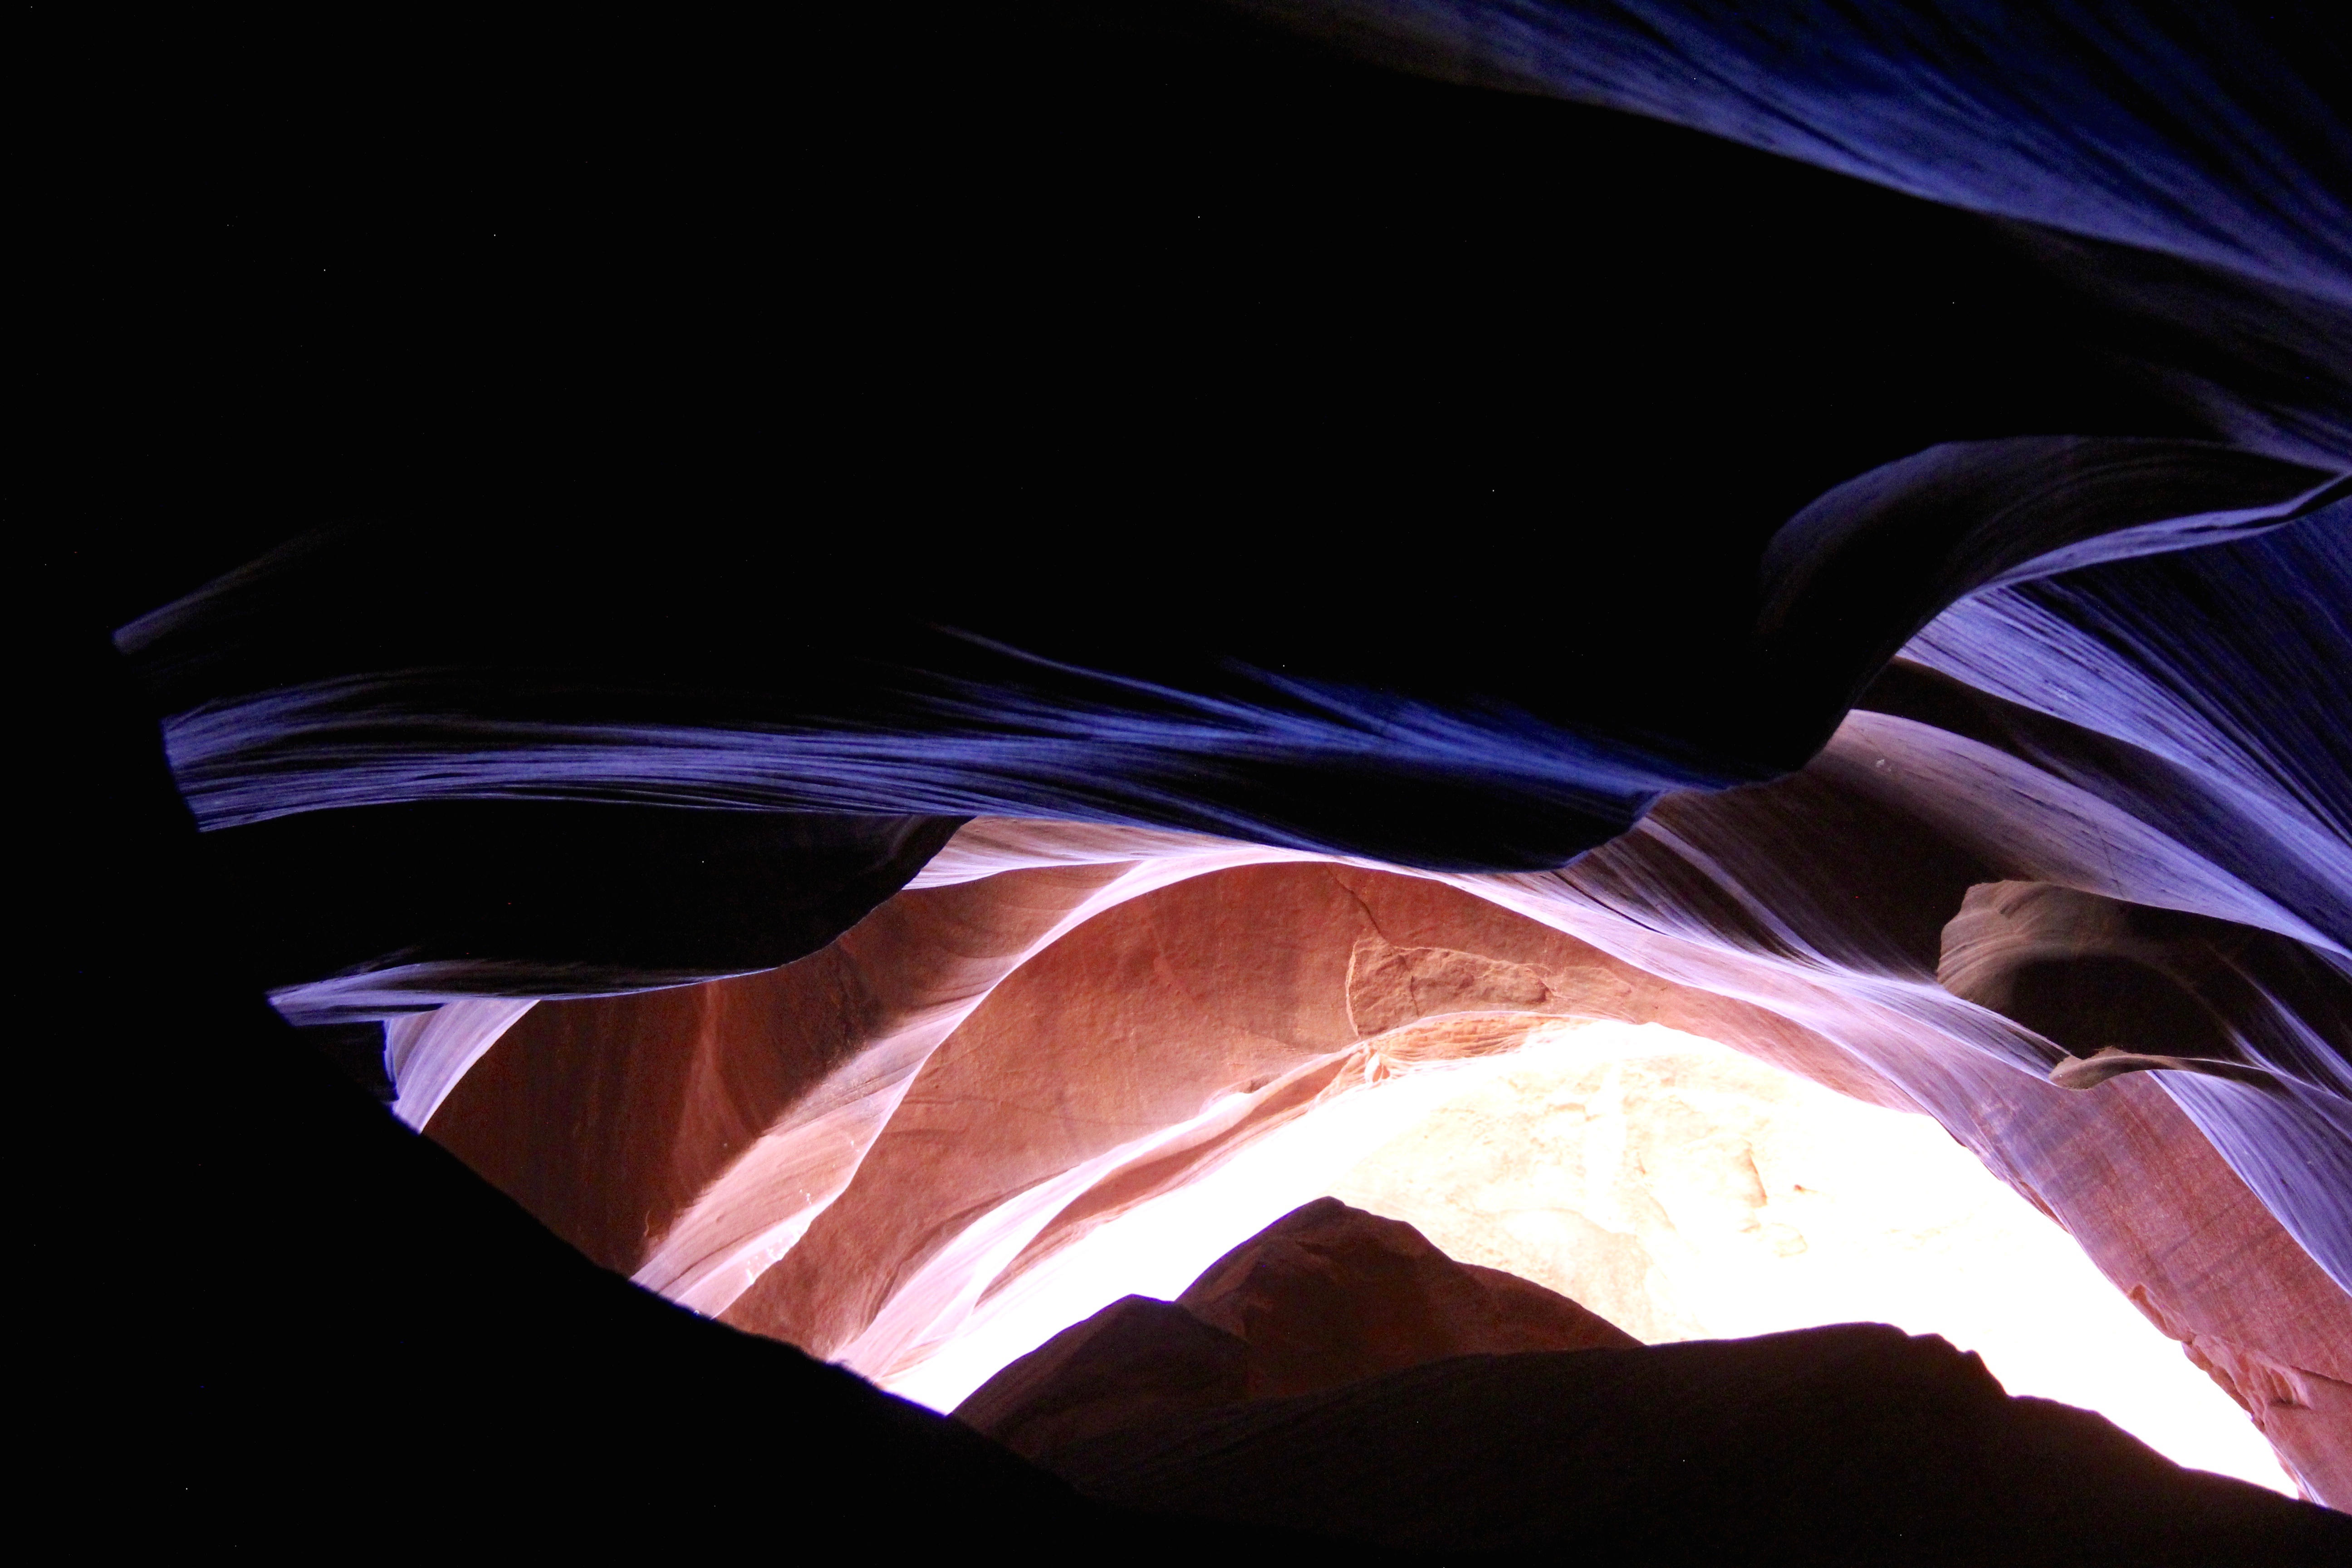
wing, light, color, darkness, human body, eye, organ, screenshot, computer wallpaper